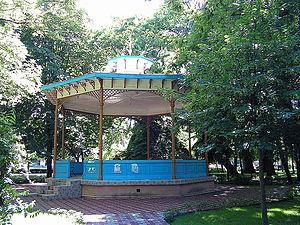
Cluj-Napoca est une ville transylvaine du nord-ouest de la Roumanie, située dans la vallée du Someșul Mic, à 440 kilomètres au Nord-Ouest de Bucarest. C’est en 1974, dans le cadre de la politique protochroniste de Nicolae Ceaușescu, que la ville a reçu par décret son second nom de Napoca, qui est celui du castrum romain antique situé sous l’actuel centre-ville, provenant de la tribu dace locale des Napaei, dont le nom rappelle le grec νάπος : « boisé ». Cependant, les roumains continuent d’appeler la ville par son nom initial de Cluj ; les hongrois l'appellent Kolozsvár, les allemands Klausenburg, en yiddish son nom est קלויזנבורג, et en latin Claudiopolis.
Parcul Central Simion Bărnuțiu est l'un des principaux espaces verts de Cluj-Napoca.
Un kiosque à musique est une construction pour le divertissement, typique au XIXᵉ siècle et début XXᵉ de l'aménagement des villes et des parcs, très ouverte, symétrique par rapport à l'axe central et de plan polygonal ou, plus rarement, circulaire.